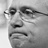
Emotion: sad